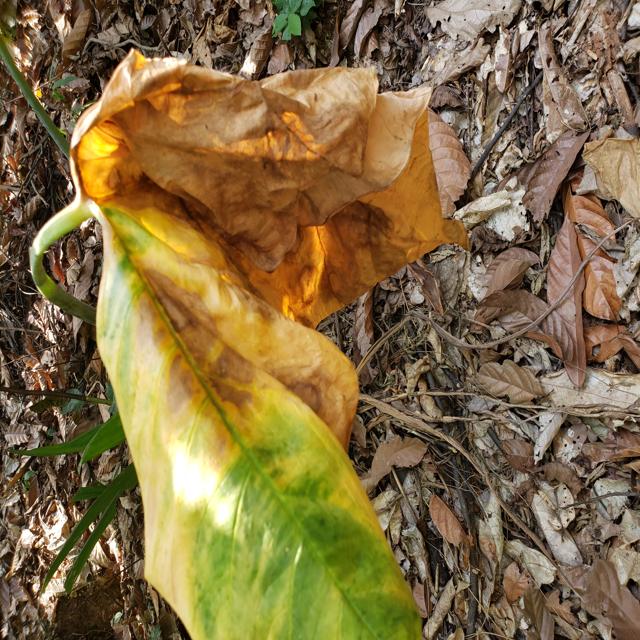
Label: Late_Blight